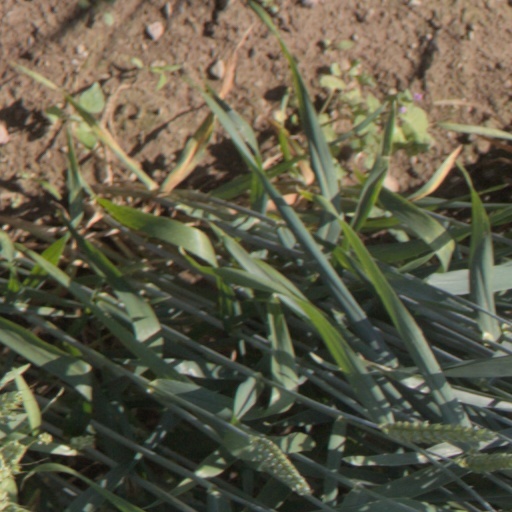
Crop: wheat